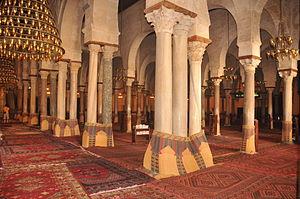
Colonne peut faire référence à :